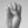
ASL letter: E